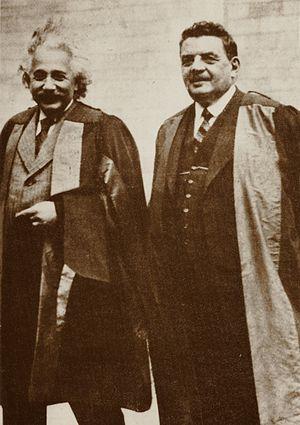
Albert Einstein et Édouard Herriot, reçus docteurs Honoris Causa de l'Université de Glasgow (ca. 1933)
Albert Einstein né le 14 mars 1879 à Ulm, dans le Wurtemberg, et mort le 18 avril 1955 à Princeton, dans le New Jersey, est un physicien théoricien. Il fut successivement allemand, apatride, suisse et de double nationalité helvético-américaine. Il épousa Mileva Marić, puis sa cousine Elsa Einstein.
Jules Sylvestre, né le 12 octobre 1859 à Lyon et mort le 21 janvier 1936 dans cette même commune, est un photographe français.
Édouard Herriot, né le 5 juillet 1872 à Troyes et mort le 26 mars 1957 à Saint-Genis-Laval, est un homme d'État français. Membre du Parti radical, il est une figure centrale de la IIIᵉ République.